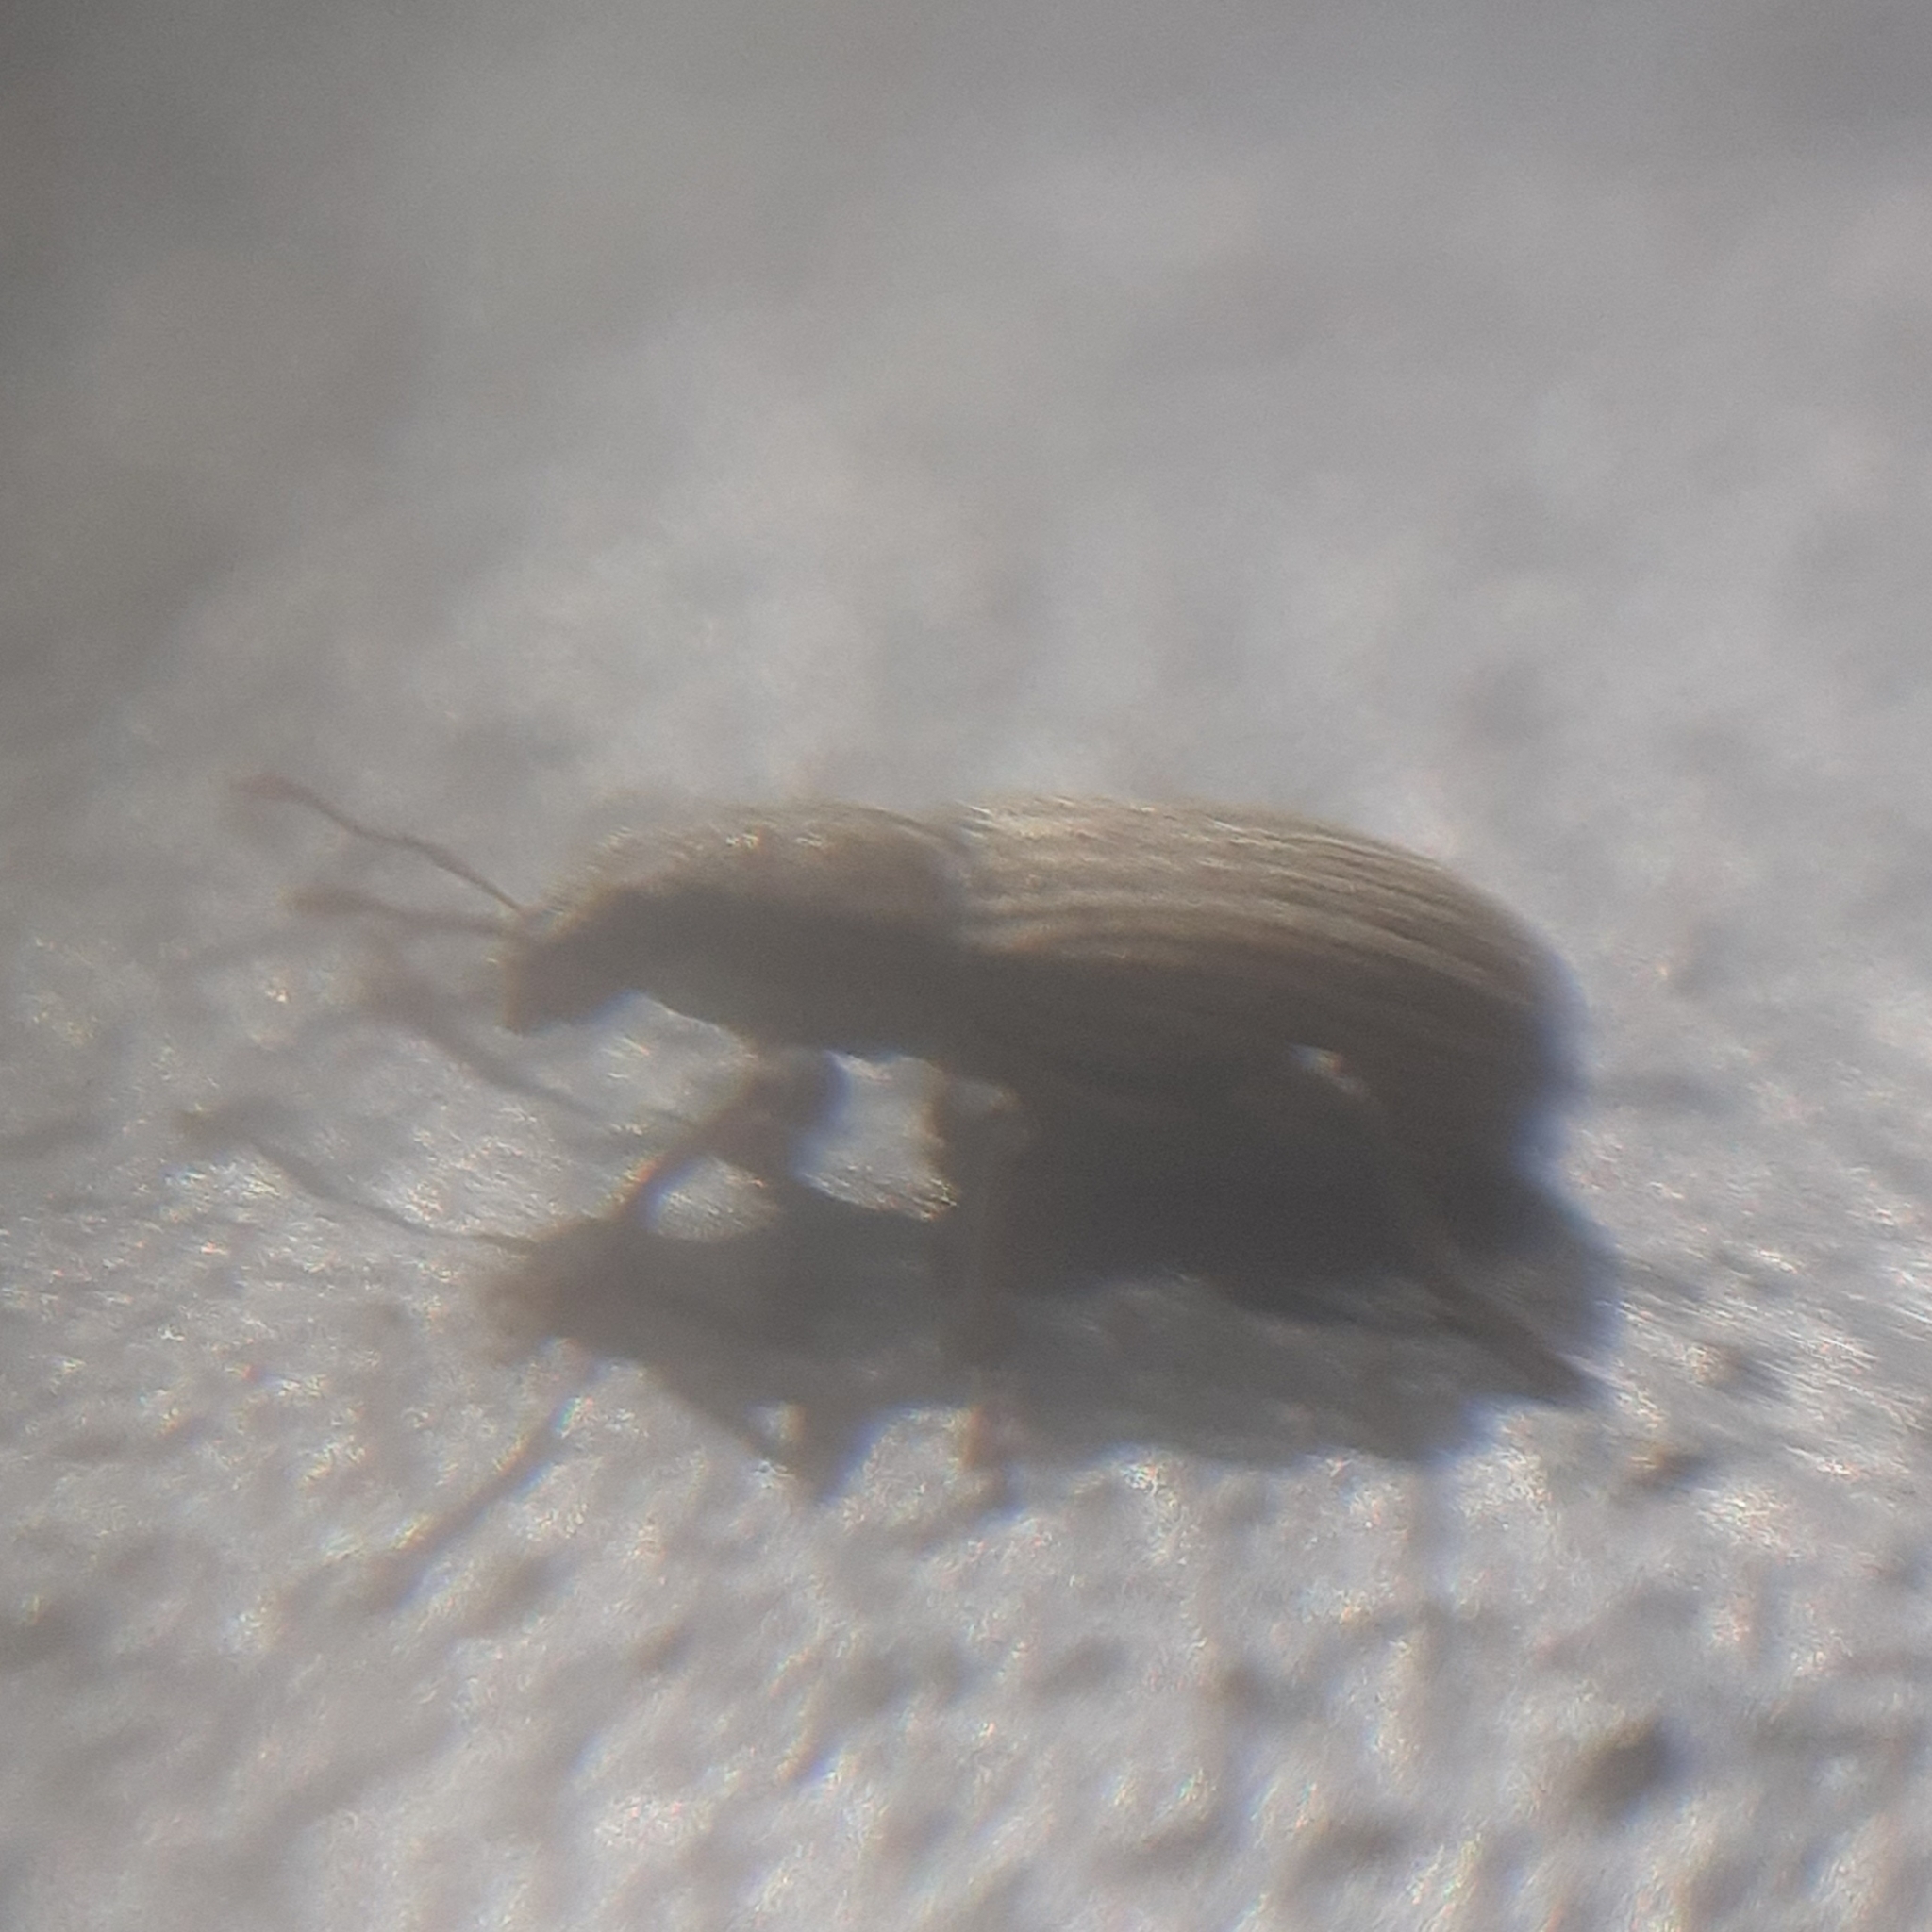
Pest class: pea_leaf_weevil